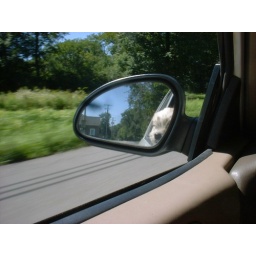
Giz doin' the dog in the car window thing